Northern Seven Years' War

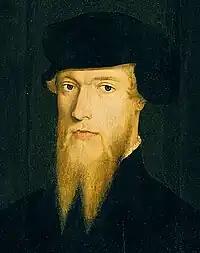
Eric XIV (1533–1577), King of Sweden 1560–1568

In 1561, when a sizeable remnant of the Order states in the northern Baltics were secularized by its grand master Gotthard Kettler, both Denmark and Sweden were attracted to intervene in the Livonian War. During this conflict, King Eric of Sweden successfully obstructed the Danish plans to conquer Estonia. He sought to dominate the Baltic Sea, while unsuccessfully pressing for Frederick to remove the traditionally Swedish insignia of Three Crowns from the Danish coat of arms; a bone of contention since Christian III and Gustav Vasa. In February 1563, Swedish messengers were sent to Hesse to negotiate Eric's marriage with Christine of Hesse but were held back in Copenhagen. In retaliation, Eric added the insignia of Norway and Denmark to his own coat of arms and refused Danish requests to remove these symbols.